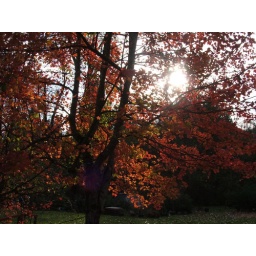
that tree looks so much better in person